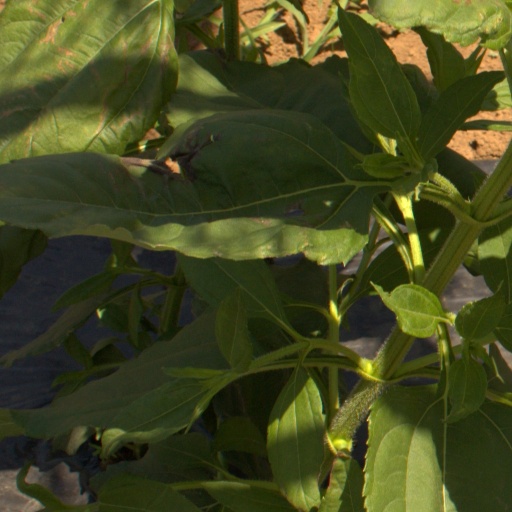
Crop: Jerusalem artichoke